Vasilisa the Beautiful (1940 film)

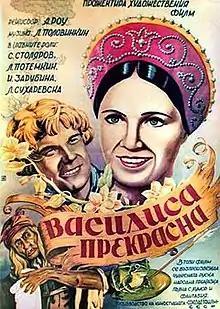

Vasilisa the Beautiful is a 1940 Soviet children's fantasy film produced by Soyuzdetfilm and directed by Alexander Rou. It was based on a traditional Russian fairy tale "The Frog Tsarevna (Vasilisa the Wise)", rather than the fairy tale of the same name. It was the first large-budget feature in the Soviet Union to use fantasy elements, as opposed to the realistic style long favored politically.